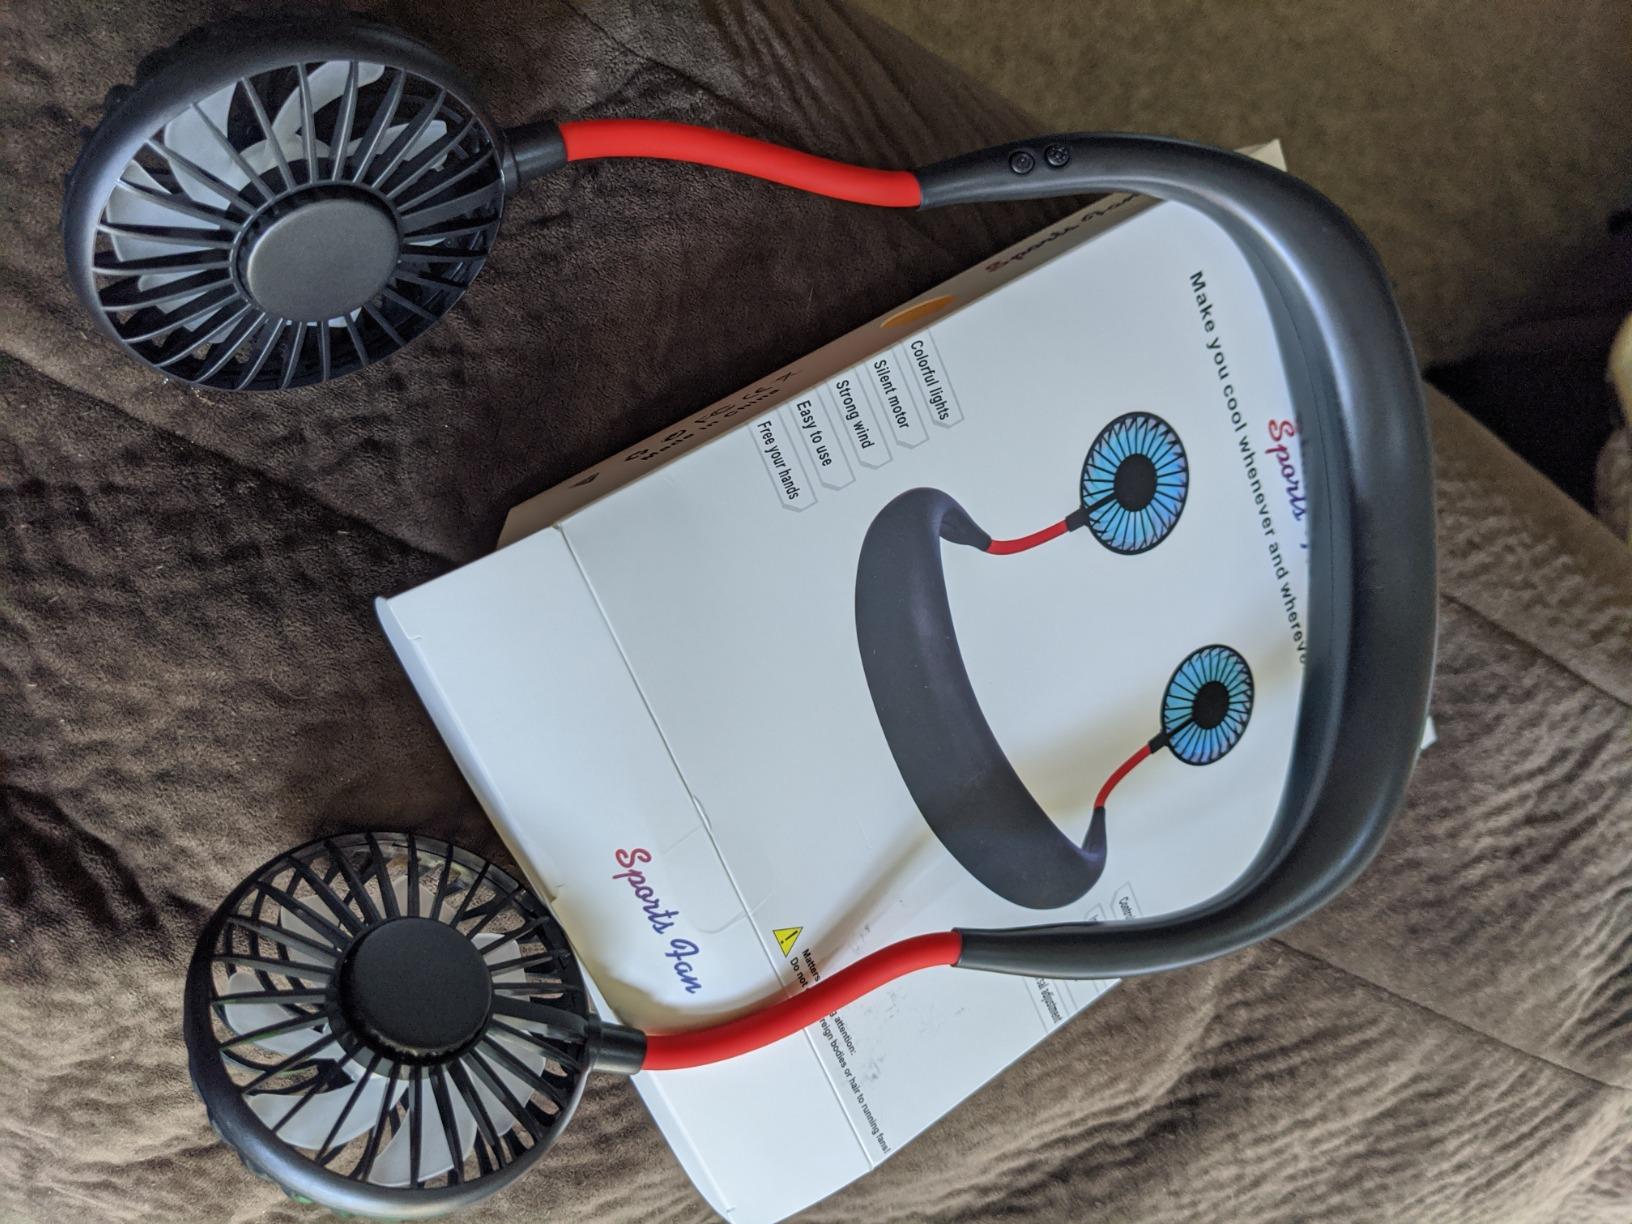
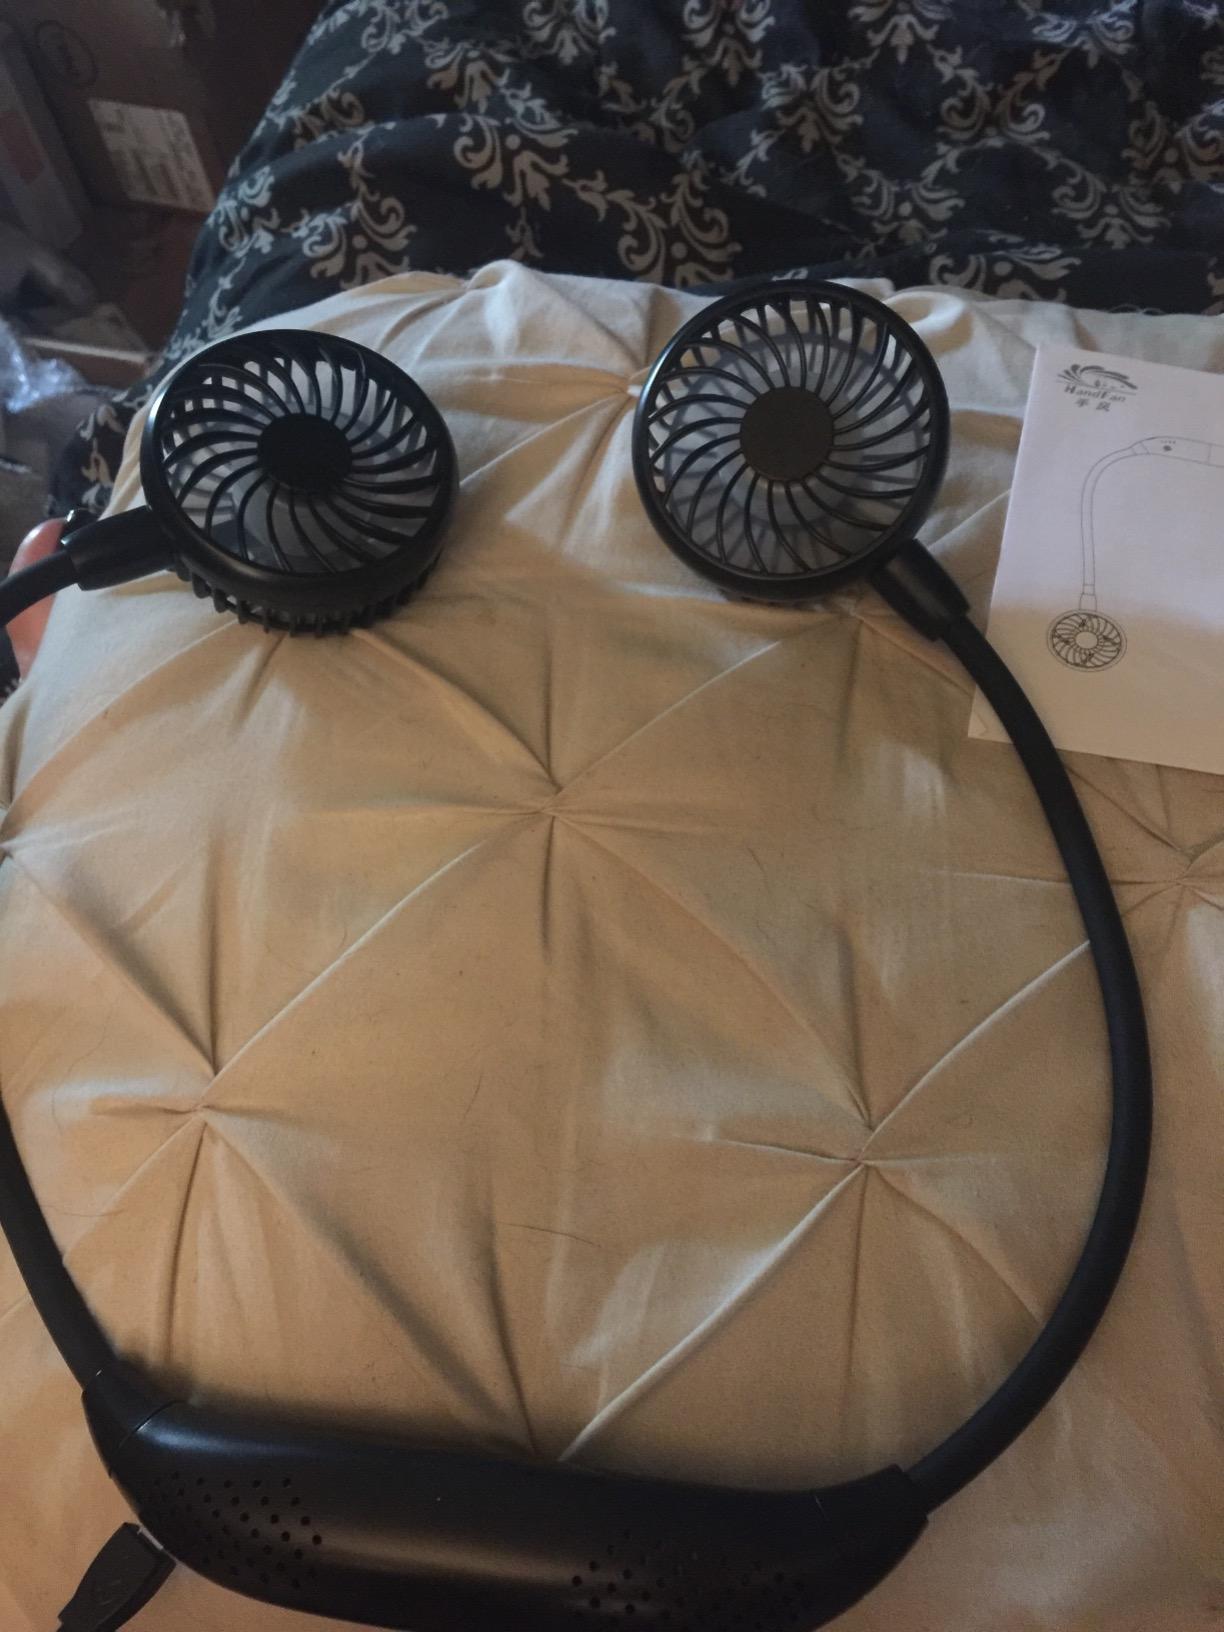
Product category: fan
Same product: no